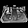
Label: Bag